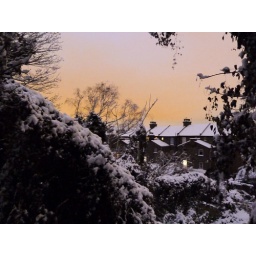
(the orange glow is provided by street lights)